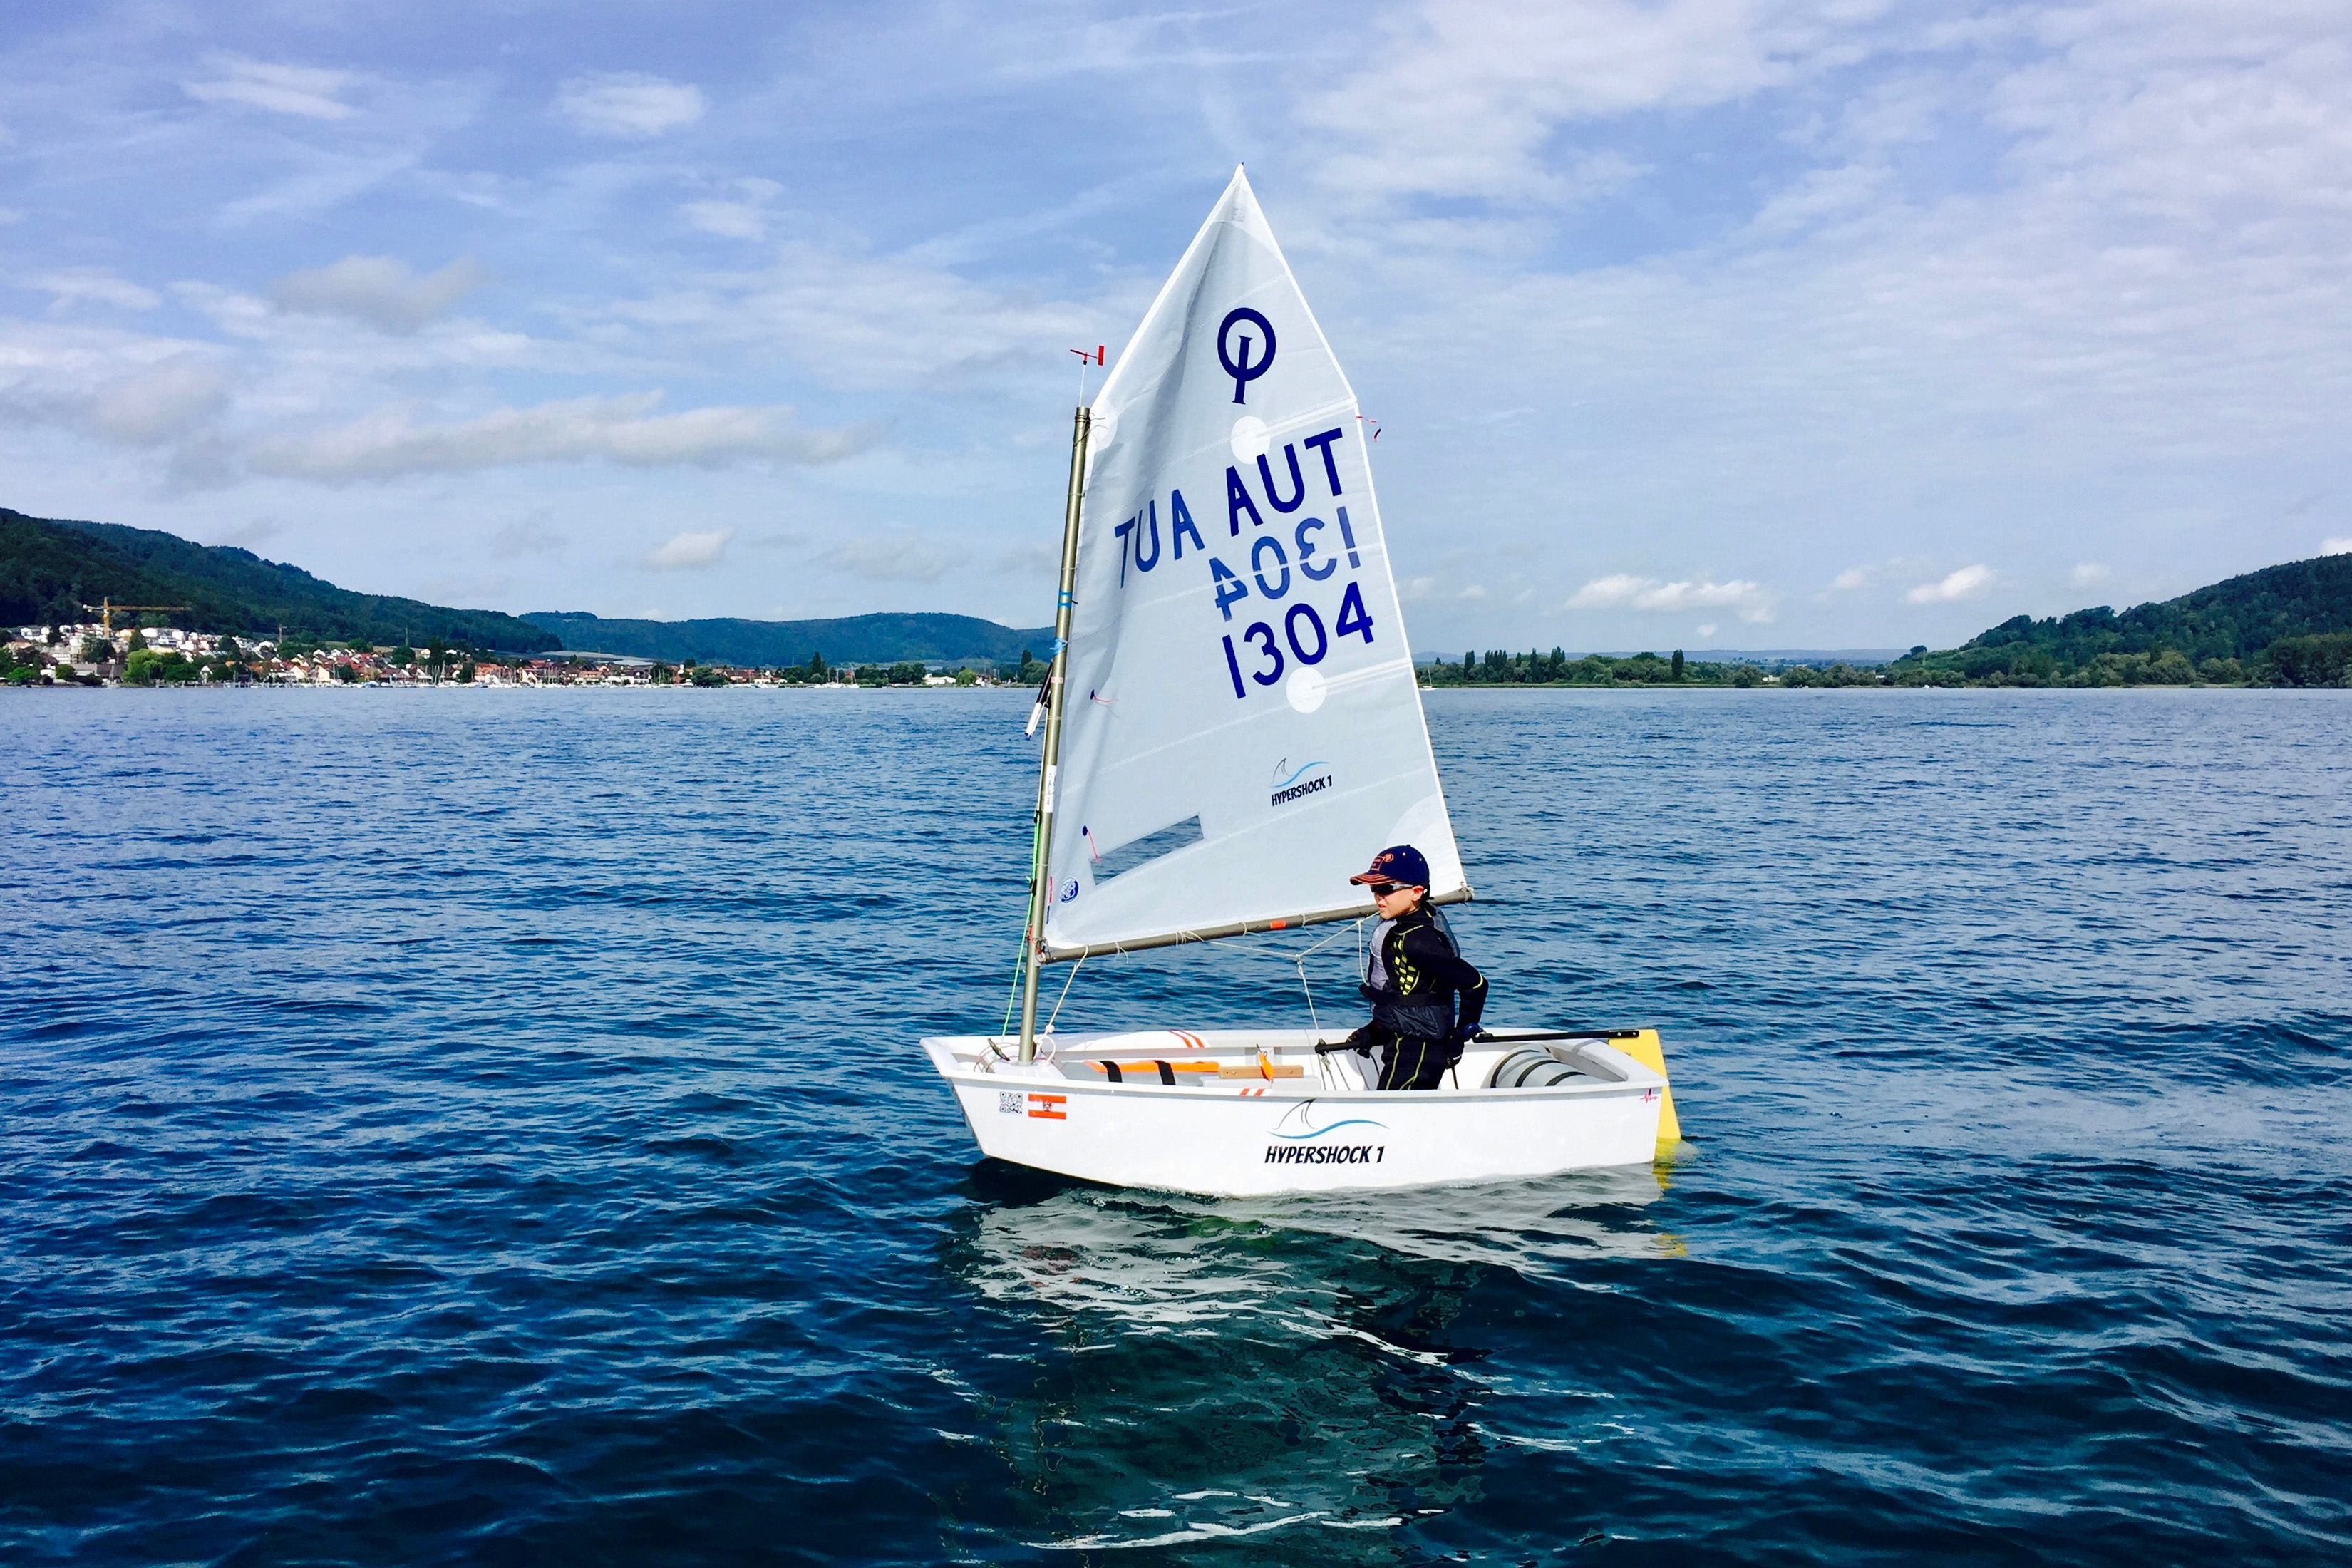
sailing, sail, water transportation, dinghy sailing, vehicle, sailboat, boat, watercraft, recreation, windsports, water sport, boating, dinghy, skiff, wave, sky, sports, leisure, wind, mast, wind wave, sea, scow, vacation, yacht racing, boats and boating equipment and supplies, ocean, sailing ship, bay, surface water sports, sound, skerry